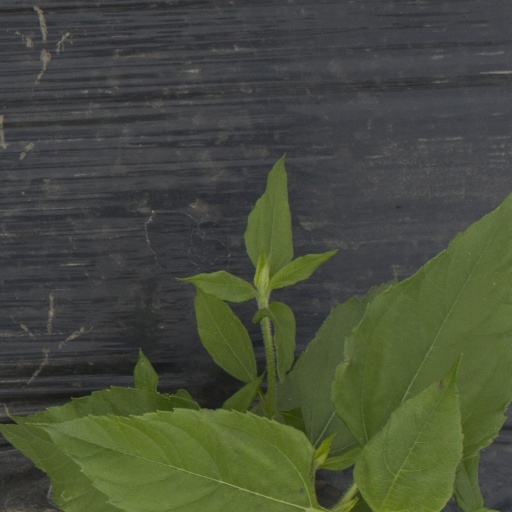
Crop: Jerusalem artichoke